68th Street–Hunter College station

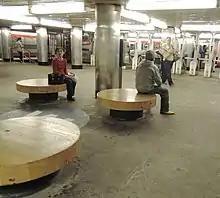
Mezzanine level

In 1981, the Metropolitan Transportation Authority (MTA) listed the station among the 69 most deteriorated stations in the subway system. This station was renovated in September 1984 as part of the MTA's Adopt-A-Station Program in conjunction with a renovation of Hunter College.